Batford Springs

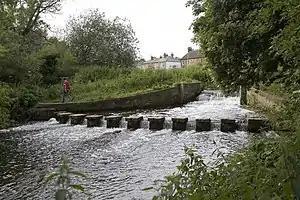
The River Lea in Batford Springs

Batford Springs is a Local Nature Reserve in Harpenden in Hertfordshire. It is owned and managed by Harpenden Town Council, and most work on the site is undertaken by the Batford Springs Volunteers. The declaring authority is St Albans City Council.